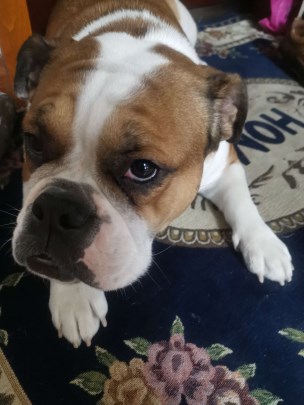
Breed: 1121-n000002-French_bulldog